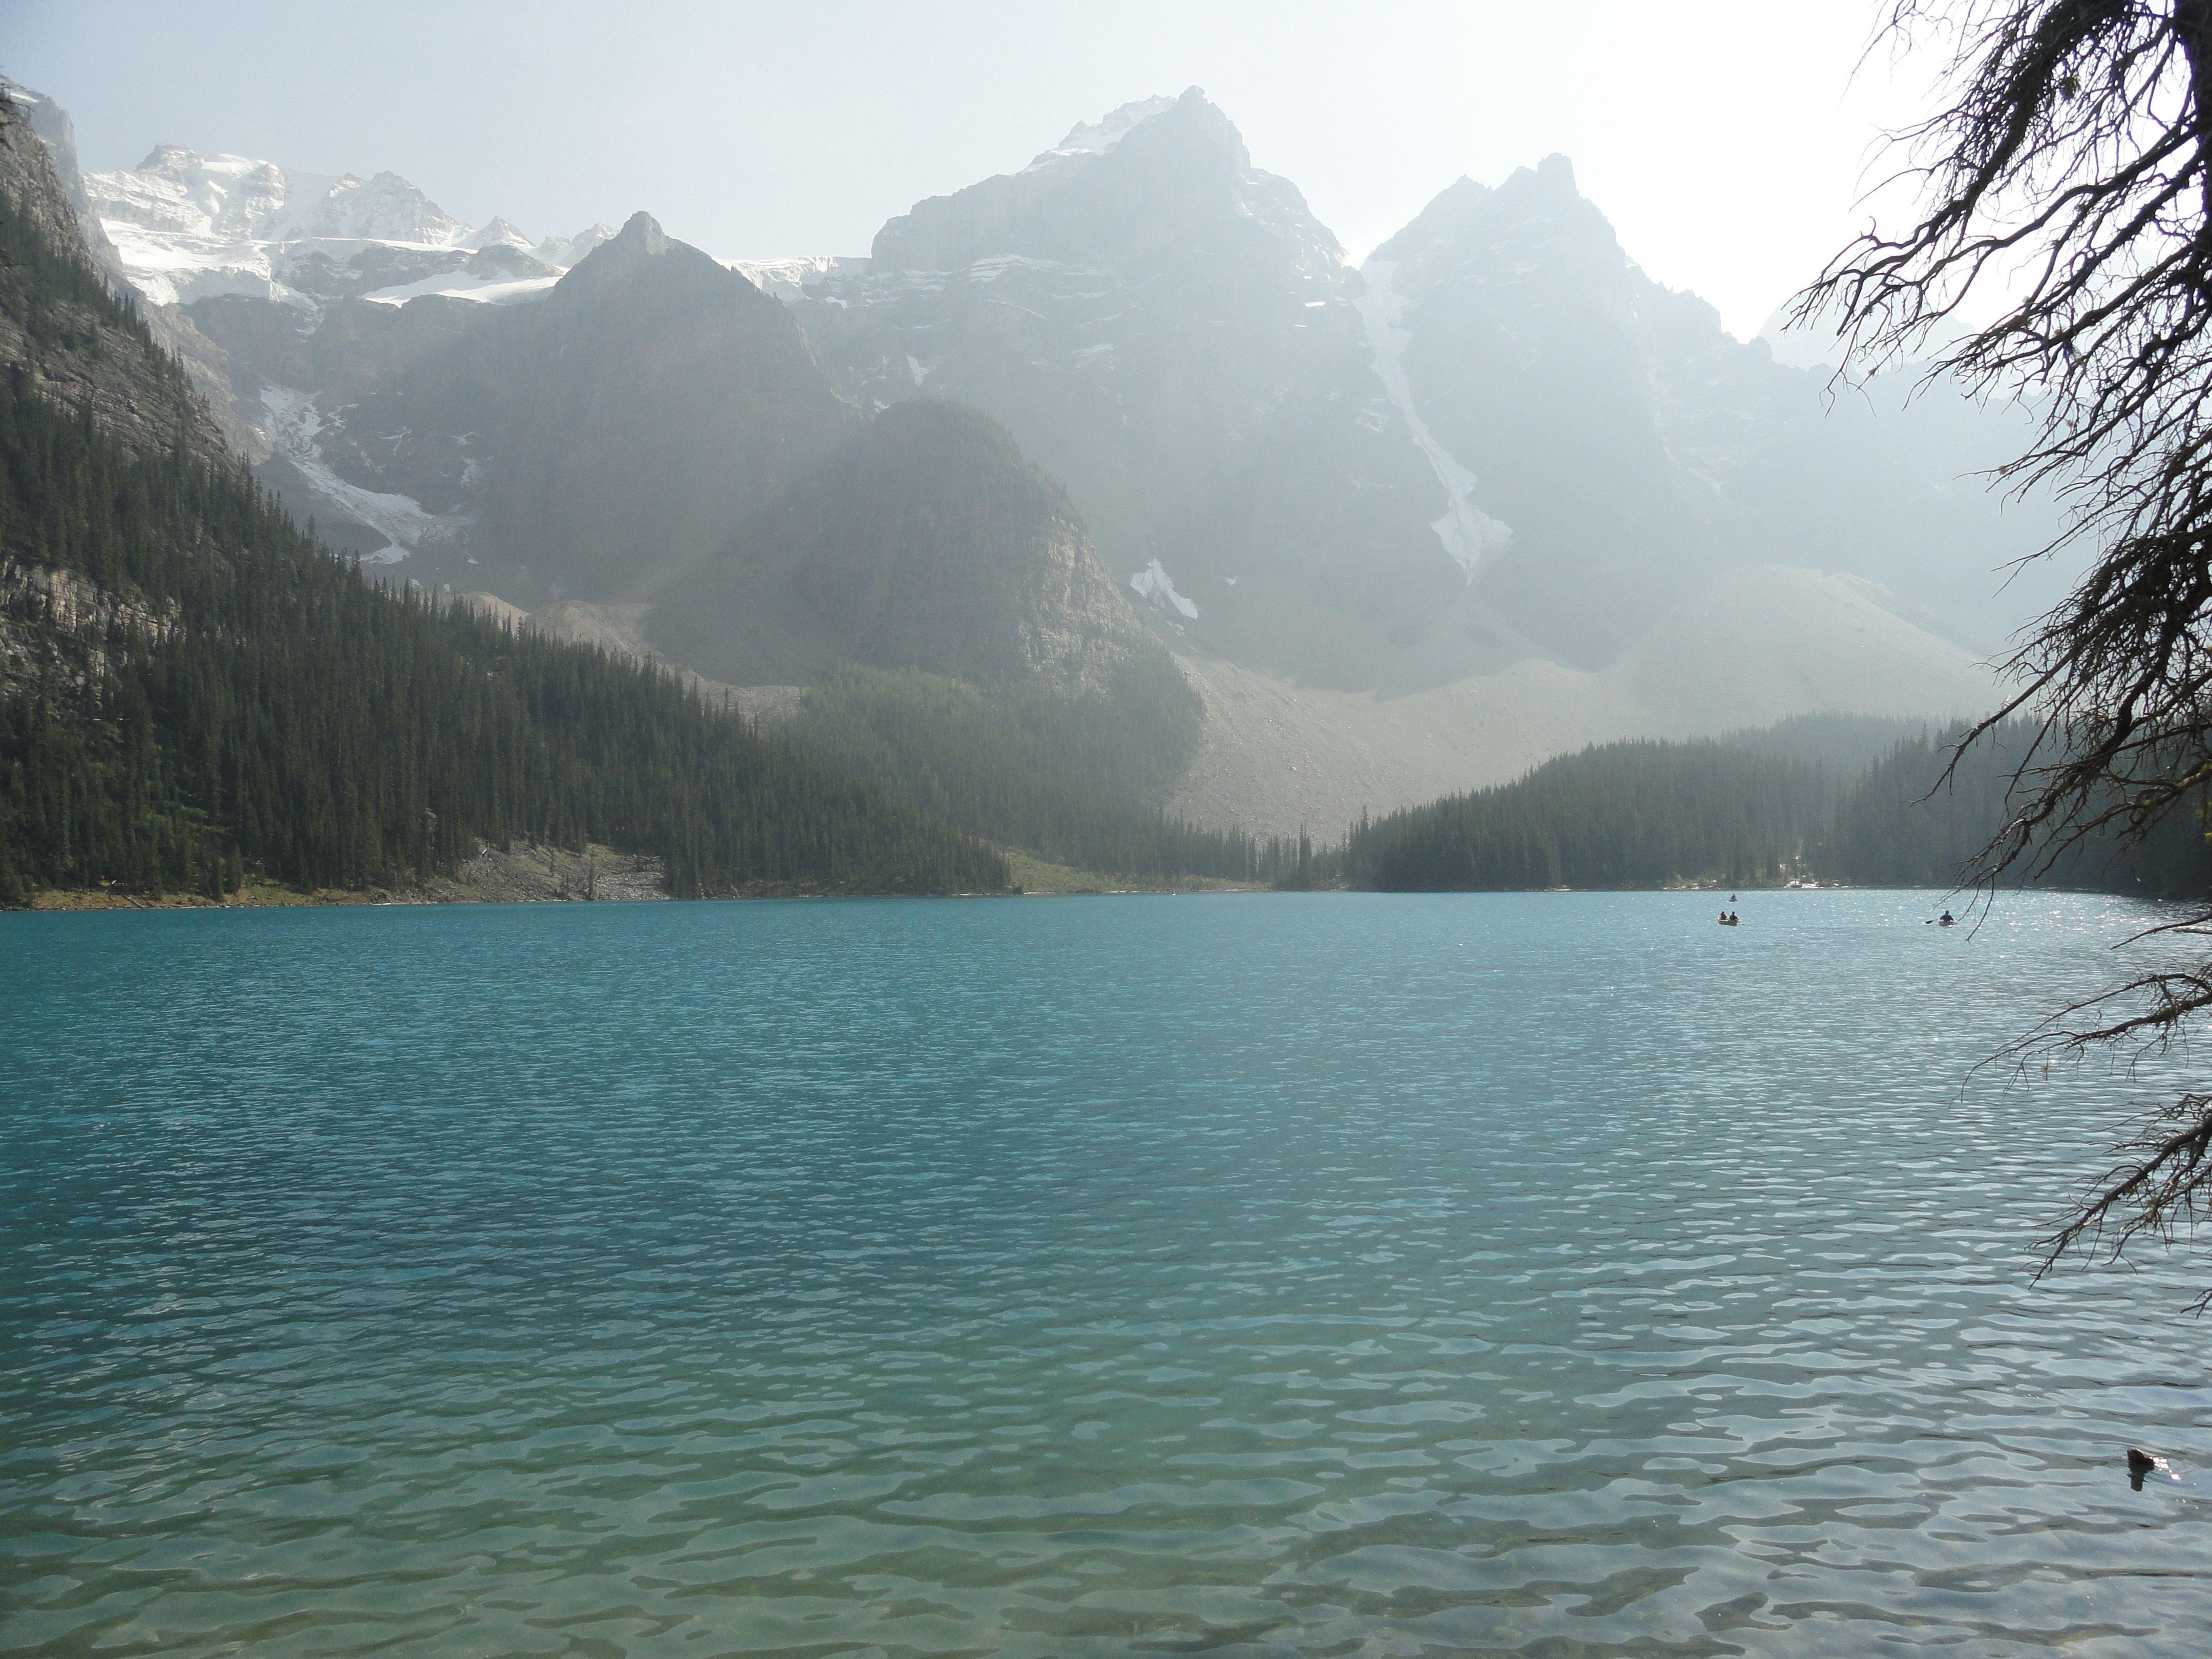
landscape, water, nature, mountain, lake, peak, mountain range, summer, travel, reflection, tranquil, scenic, park, scenery, blue, rocky, fjord, reservoir, tourism, body of water, national, mountains, alps, canada, canadian, mountain lake, alberta, banff, loch, rocky mountains, landform, atmospheric phenomenon, mountainous landforms, glacial landform